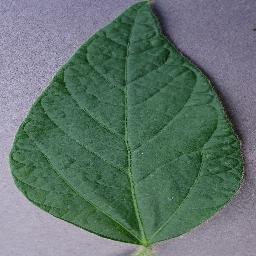
Label: Soybean___healthy